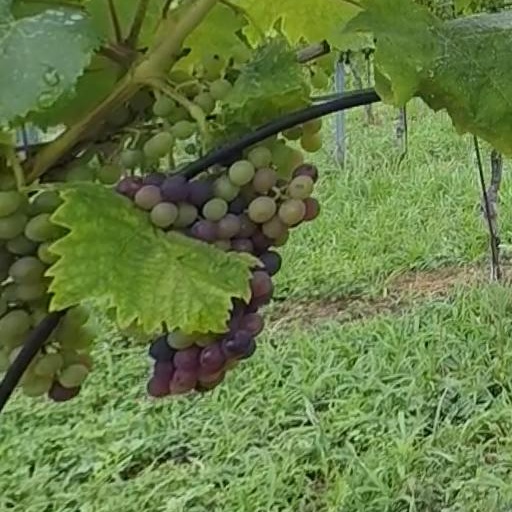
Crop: grape